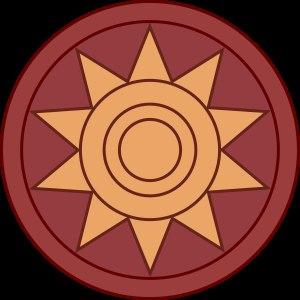
La Notitia dignitatum est un document administratif romain plusieurs fois remanié donnant un tableau, sous forme de listes, de l’organisation hiérarchique des fonctions civiles et militaires de l'Empire romain, dans ses deux composantes, occidentale et orientale.